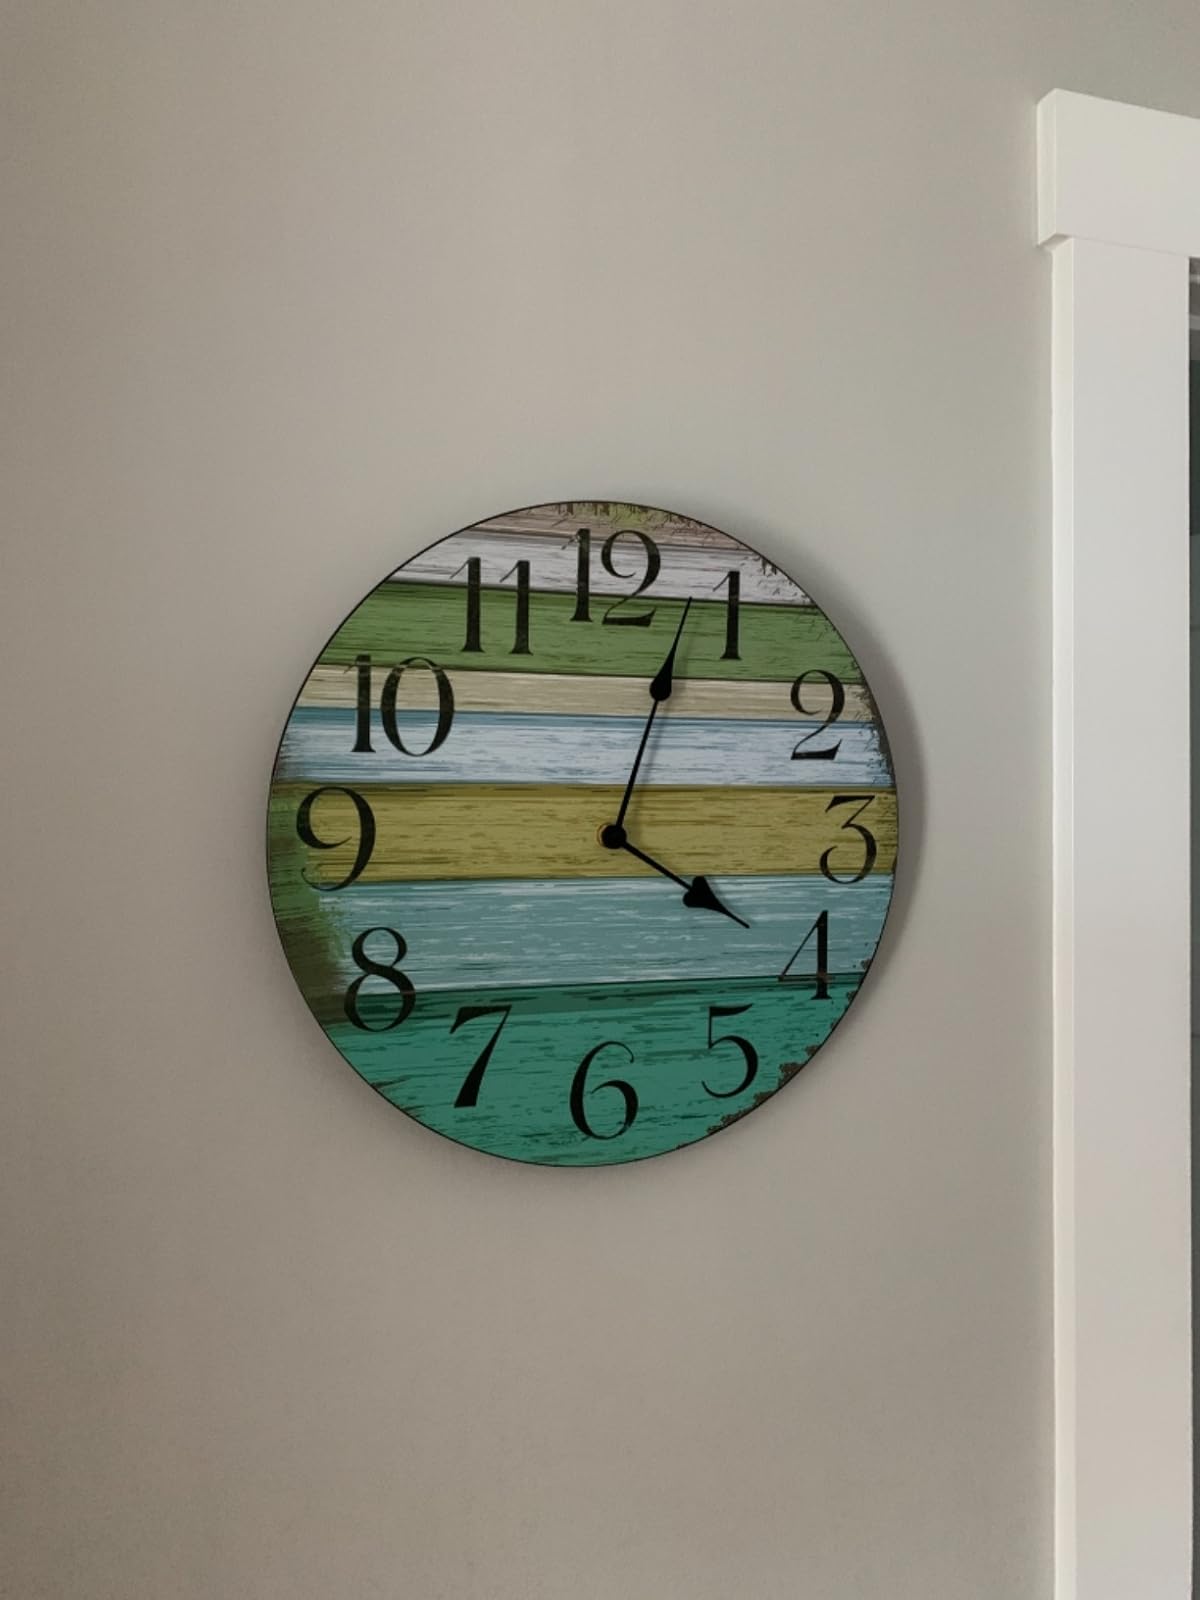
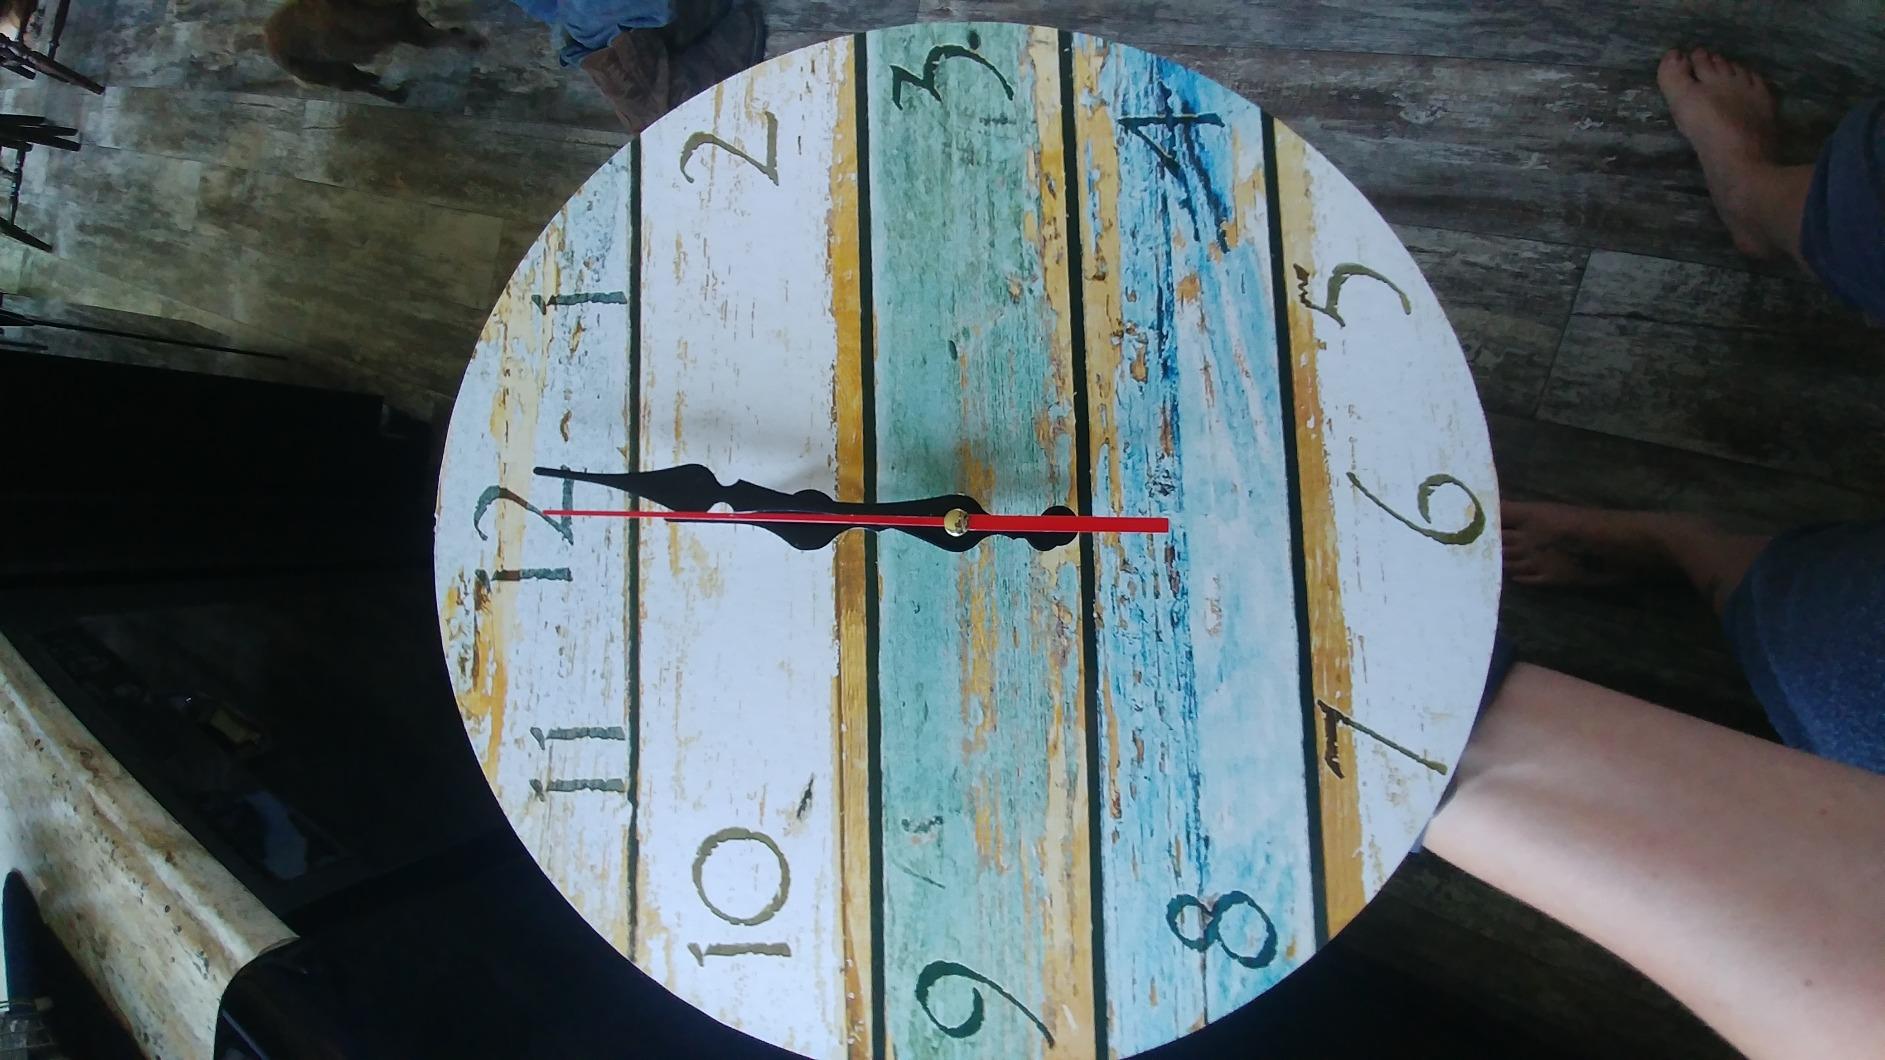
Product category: clock
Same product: no